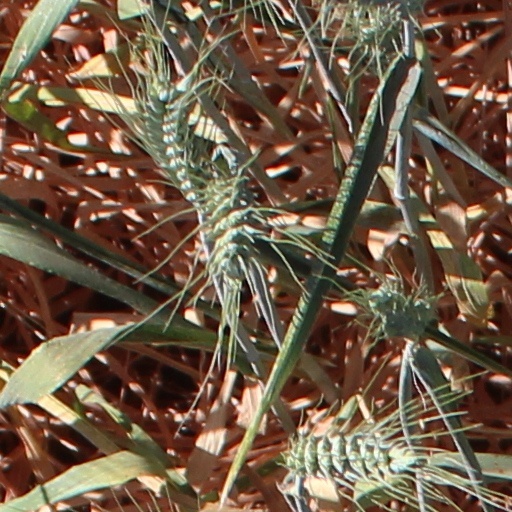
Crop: wheat